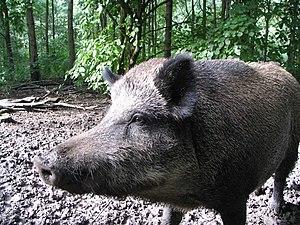
Sanglier d'Europe (Sus scrofa, Suidae)
Le parc naturel régional des Ardennes ou PNR Ardennes est un parc naturel régional créé le 21 décembre 2011, dont l'emprise occupe environ 116 000 hectares du département des Ardennes.
Les Cétartiodactyles forment un ordre de mammifères ongulés dont la principale particularité est de posséder un nombre pair de doigts, contrairement aux Périssodactyles. Ceci entraîne que l'axe des membres postérieurs passe entre les doigts III et IV. Ce clade regroupe les Tylopodes, les Suines, les Ruminants, les Hippopotamidés et les Cétacés. Plus précisément, ce clade est la fusion des deux anciens ordres Cetacea et Artiodactyla. La parenté de ces différents groupes, qui rassemble des animaux morphologiquement très différents, est à la fois fondée sur des caractères évolués communs et sur des études génétiques.
Les sangliers forment un genre de mammifères artiodactyles de la famille des suidés. Le porc est issu de l'espèce du Sanglier d'Eurasie, mais il est désormais classé comme espèce à part entière.